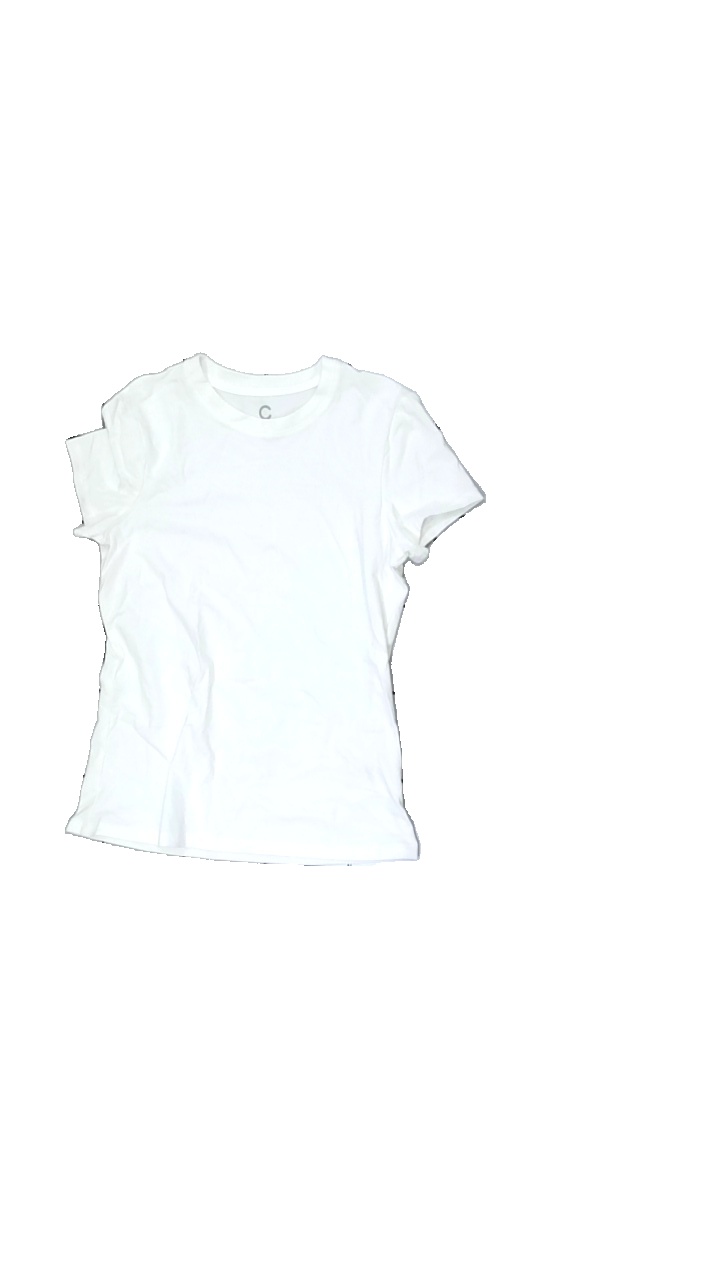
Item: T-shirt (Children)
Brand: Cubus
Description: vit t-shirt
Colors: White
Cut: Regular
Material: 100% cotton
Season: All
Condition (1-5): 5
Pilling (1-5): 5
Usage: Reuse
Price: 50-100